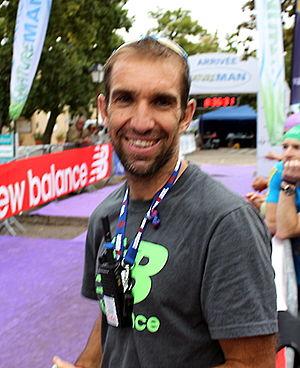
Nicolas Lebrun 2015
Nicolas Lebrun, né le 9 avril 1973 à Nice, est un triathlète professionnel français. Il est notamment sacré champion du monde Xterra en 2005.